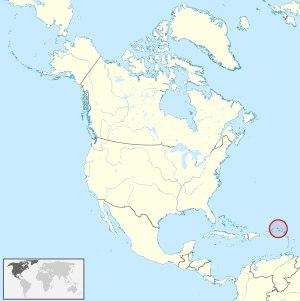
Cette liste commentée recense la mammalofaune à Saint-Barthélemy. Elle répertorie les espèces de mammifères saint-barths actuels et celles qui ont été récemment classifiées comme éteintes. Cette liste comporte 41 espèces réparties en sept ordres et 17 familles, dont une est « éteinte », quatre sont « vulnérables » et onze ont des « données insuffisantes » pour être classées.